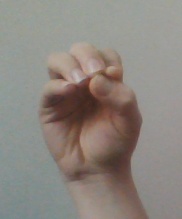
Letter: ha